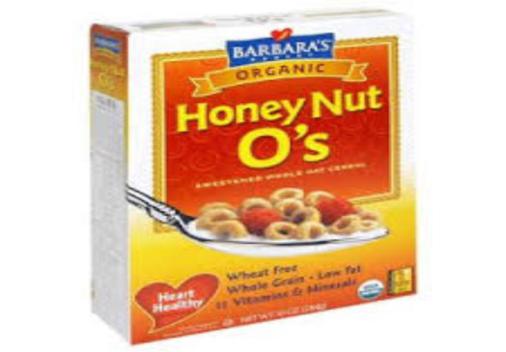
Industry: Food